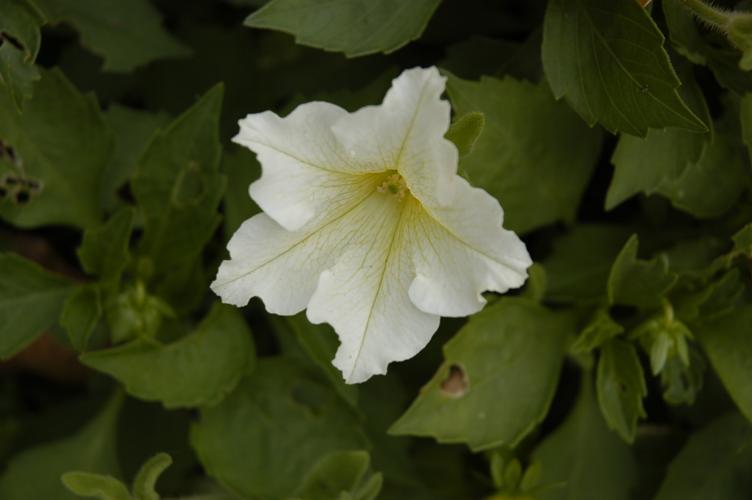
Label: petunia